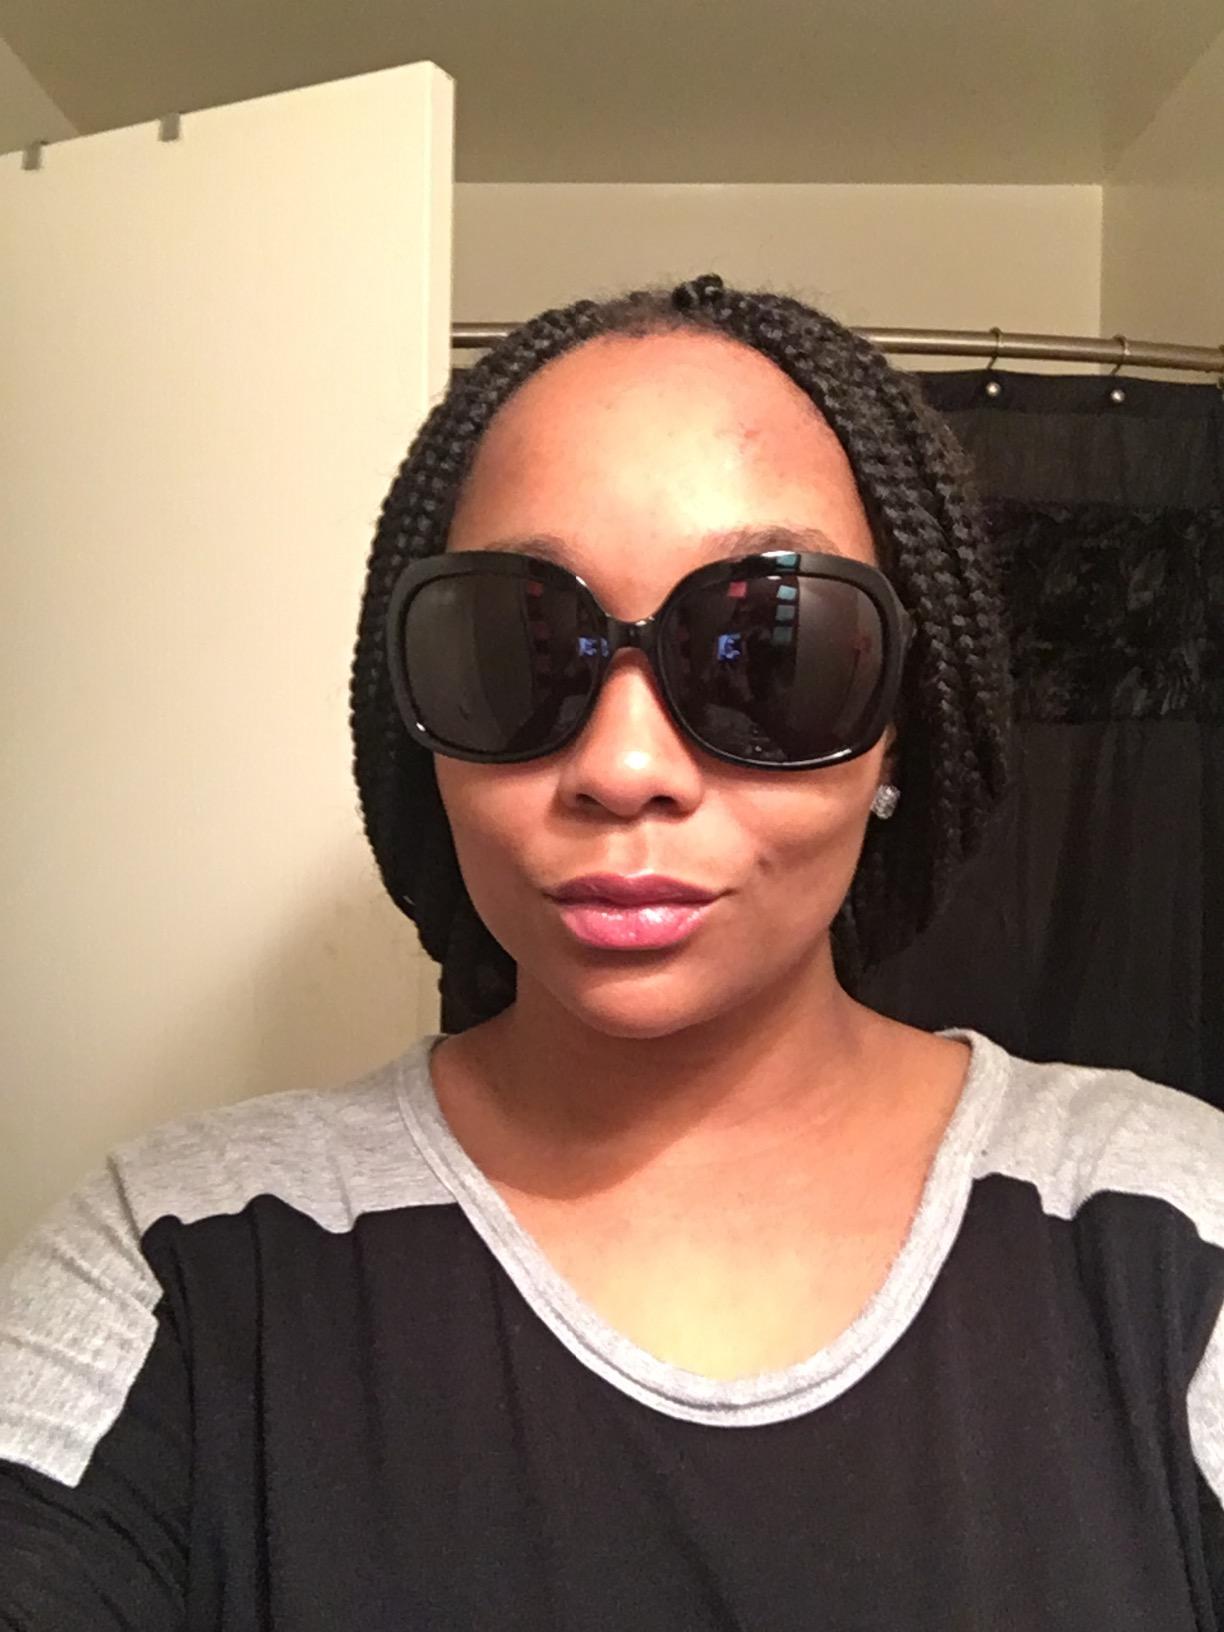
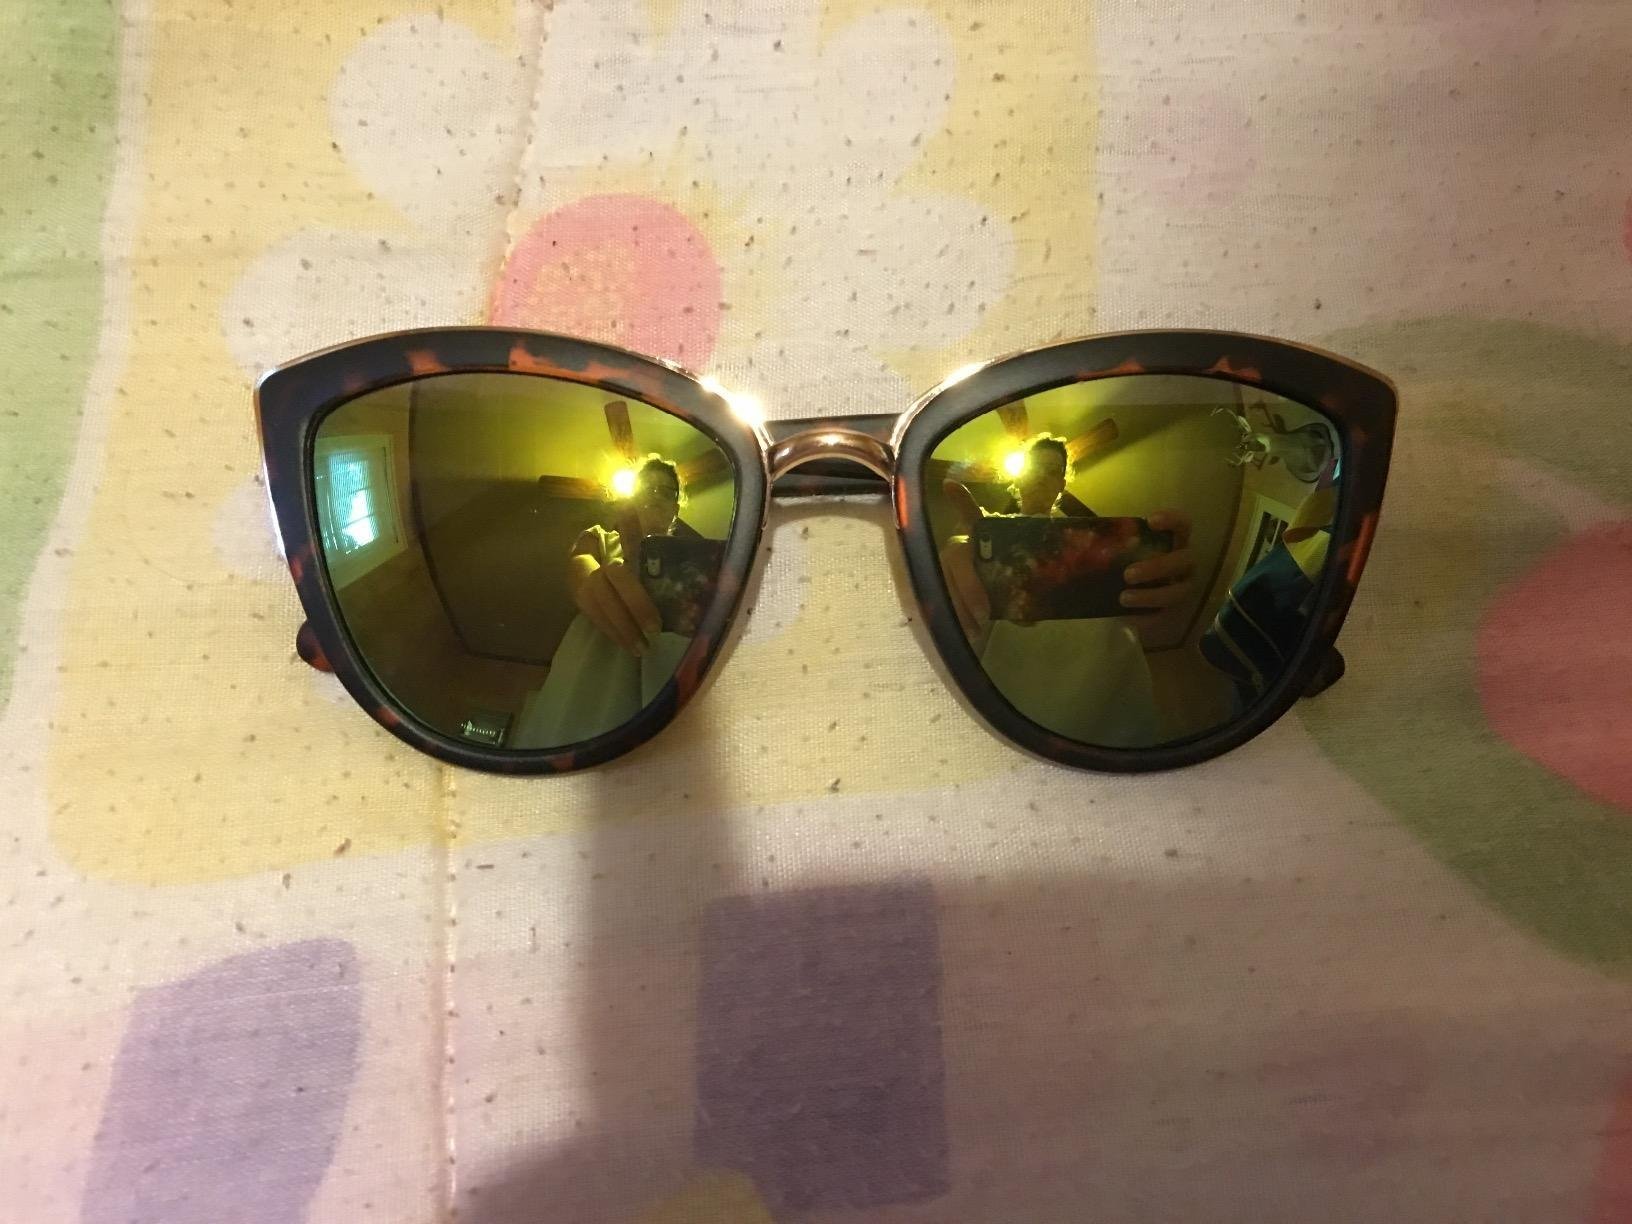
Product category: accessories_sunglasses
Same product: no